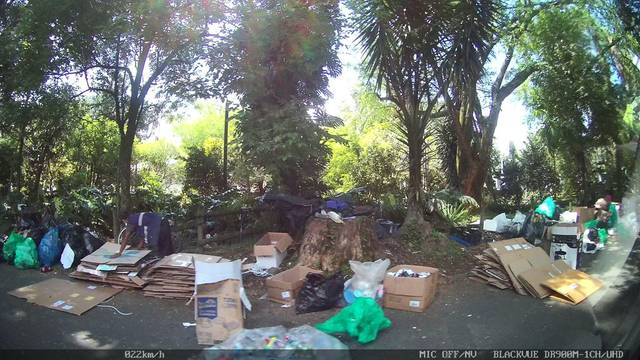
Region: Colombia
Coordinates: 6.209, -75.575